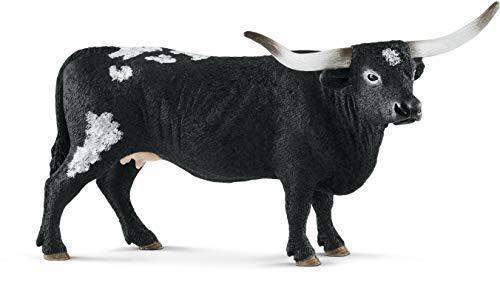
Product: SCHLEICH Texas Longhorn Cow Toy Figurine
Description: Both male and female Texas Longhorn cattle have curved horns.
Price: $7.99
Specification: ProductDimensions:5.5x2.4x3inches|ItemWeight:0.32ounces|ShippingWeight:0.32ounces(Viewshippingratesandpolicies)|DomesticShipping:ItemcanbeshippedwithinU.S.|InternationalShipping:ThisitemcanbeshippedtoselectcountriesoutsideoftheU.S.LearnMore|ASIN:B074VG2M43|Itemmodelnumber:13865|Manufacturerrecommendedage:36months-8years